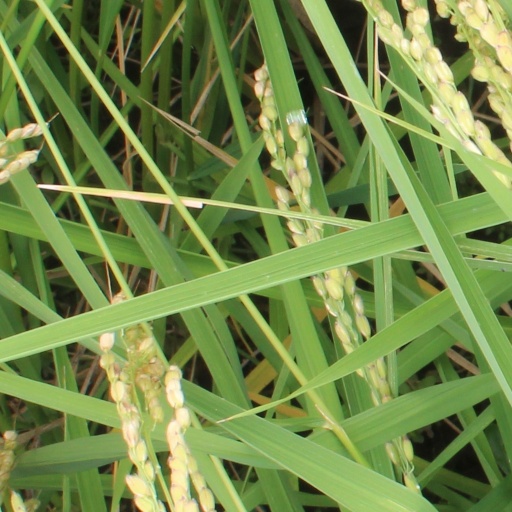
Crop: rice